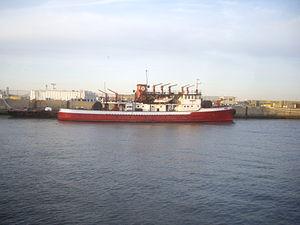
Les National Historic Landmarks de New York sont les sites historiques d'intérêt national de la ville de New York aux États-Unis.